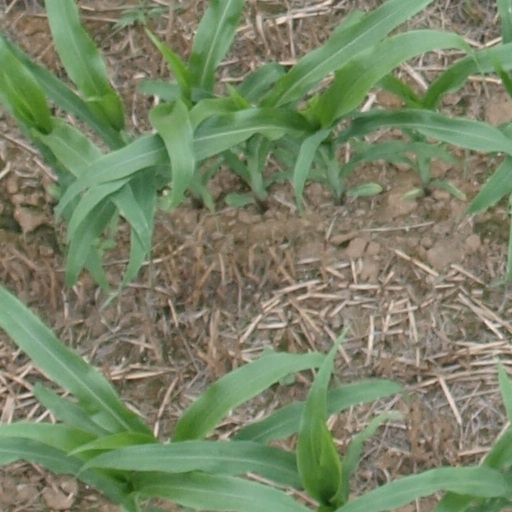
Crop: maize; corn